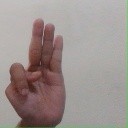
अक्षर: भ